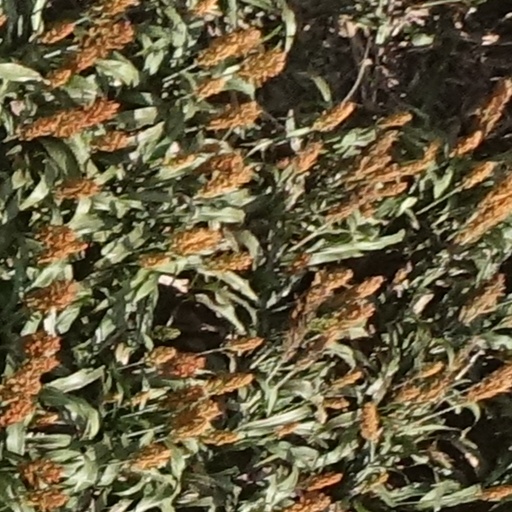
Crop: sorghum